2004–2010 Telangana protests

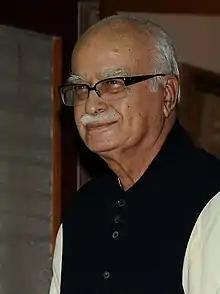
NDA Home Minister L.K. Advani who rejected inclusion of Telangana in the NDA agenda

In the run-up to the 2004 Assembly & Parliament elections, then Union Home Minister L. K. Advani ruled out inclusion of Telangana in the NDA agenda and said "Unless there is consensus among all political parties in the state and unless that consensus is reflected in a resolution of the state Assembly, we don’t propose to include it in the NDA agenda"